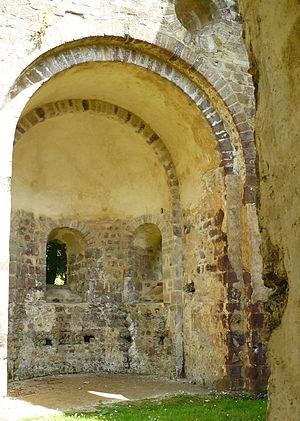
L'abbaye Notre-Dame-du-Nid-au-Merle ou abbaye de Saint-Sulpice des Bois est située sur le territoire de la commune française de Saint-Sulpice-la-Forêt, dans l’ancienne forêt du Nid-au-Merle, aujourd’hui forêt de Rennes.